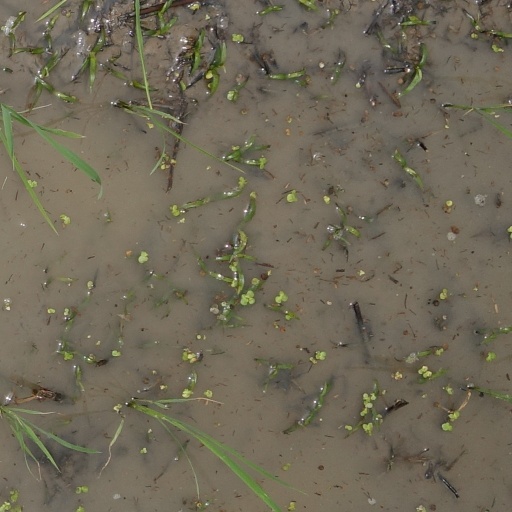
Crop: rice